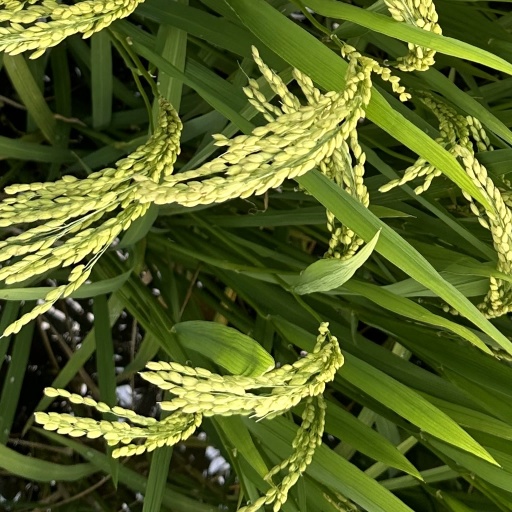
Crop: rice